XHTL-FM (Veracruz)

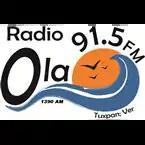
Logo as Radio Ola, used until 2020

XETL-AM 1390 received its concession in 1941, making it among the first radio stations in Veracruz. It added its FM counterpart in 1994 and shuttered its AM station by surrendering the frequency in 2017.